Antoon Claeissens

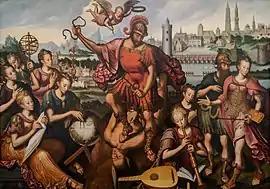
"Mars, surrounded by the Arts and Sciences, vanquishes Ignorance"

He was the city painter of Bruges from 1570 to 1581, after which he was succeeded in this post by his brother Pieter. After the death of Antoon's master Pourbus in 1584, Antoon and his brother Pieter became the leading painters in Bruges with many commissions to restore or replace the religious artworks which had been destroyed or damaged during the iconoclasm of the Beeldenstorm. The brothers received payments from the six parish churches of Bruges to coordinate decoration works, restore paintings and create new paintings. Antoon was responsible for works in the Saint Gillis Church and the Church of Our Lady while Pieter worked for the Saint Salvator Church (now the St. Salvator's Cathedral). The brothers shared the work in St. Walburga Church, St. James's Church and St. Donatian's Cathedral.